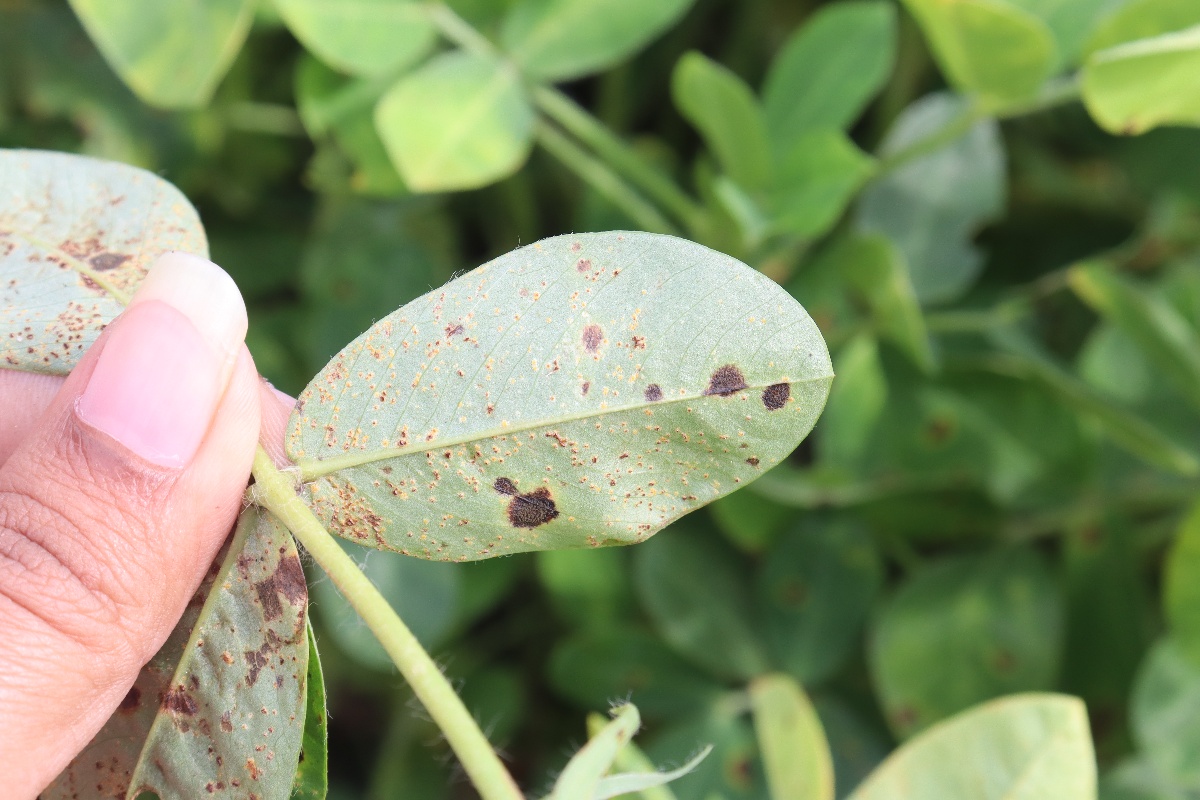
Label: rust